Isaac Hawkins Browne (coal owner)

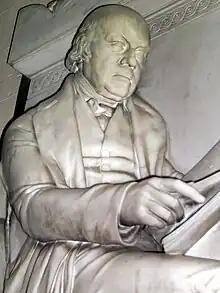
Isaac Hawkins Browne: detail of his memorial in the parish church, Badger, Shropshire.

Isaac Hawkins Browne, FRS (7 December 1745 – 30 May 1818) was a British Tory politician, industrialist, essayist, and a lord of the manor of Badger, Shropshire.